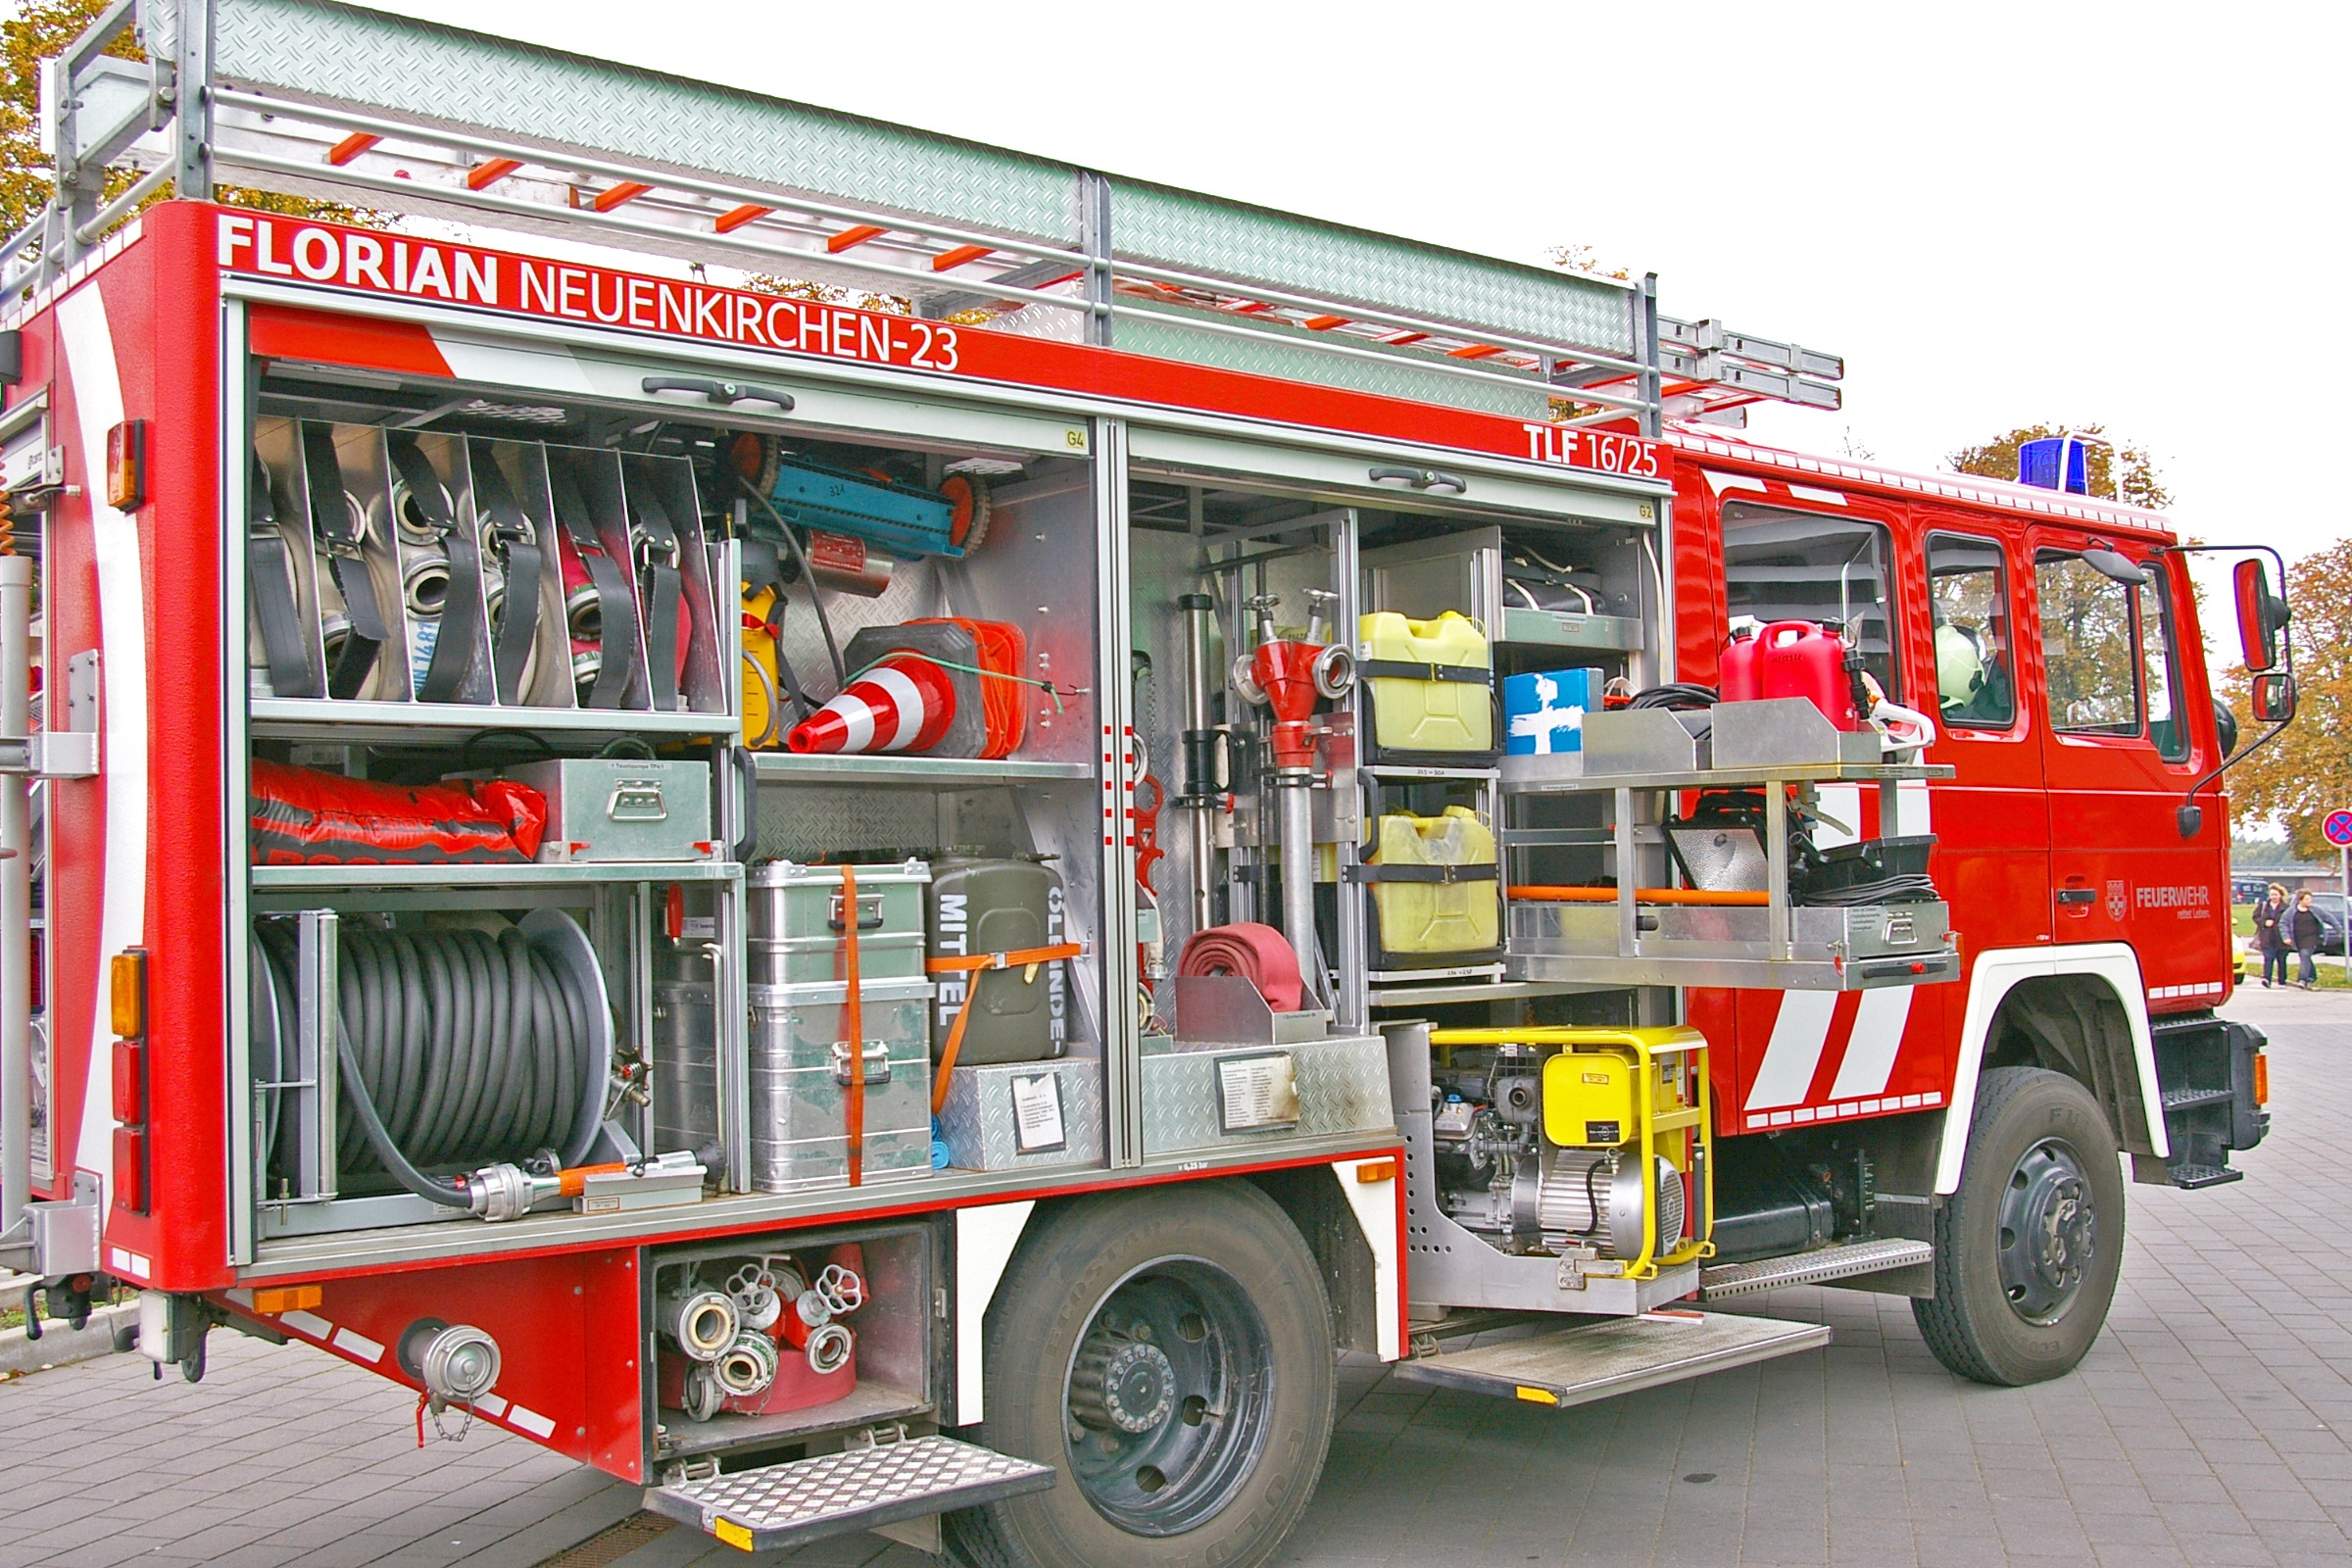
transport, truck, red, vehicle, equipment, fire, exercise, fire truck, device, emergency service, burn, brand, use, fire department, gas mask, accessories, helm, hose, protection, risk, respiratory protection, breathing apparatus, fire fighter, volunteer firefighter, emergency, firefighter, firefighters, rescue, delete, combustion, fire fighting, fire delete, wear protective clothing, fire extinguisher, gaudy, function, fire protection, feuerloeschuebung, fire extinguishing, delete exercise, land vehicle, signal colour, save lives, fire apparatus, emergency vehicle